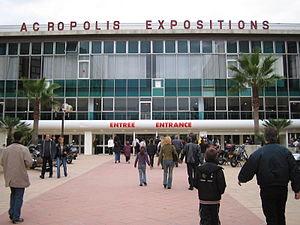
L'entrée du palais des expositions Acropolis à Nice (Alpes-Maritimes, France) en 2003.
L'Acropolis de Nice est un complexe composé de deux structures : un palais des congrès et un palais des expositions.